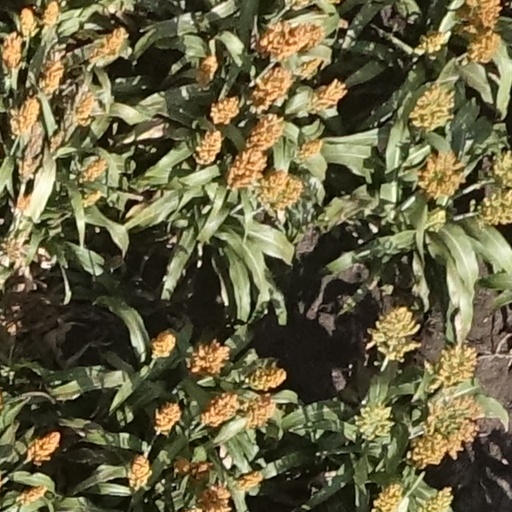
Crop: sorghum